Emanuel Schikaneder

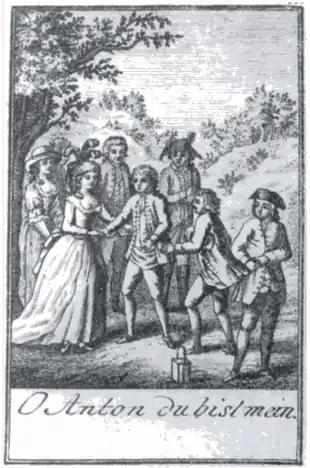
Circa 1791; Schikaneder's troupe performing "O Anton du bist mein" from the Singspiel "Die zween Anton".

During Easter 1788, the troupe run by Johann Friedel and Eleonore Schikaneder had settled as the resident troupe at the Theater auf der Wieden, located in a suburb of Vienna. Friedel died on 31 March 1789, leaving his entire estate to Eleonore, and the theater was closed. Following this, Eleonore offered reconciliation to Schikaneder, who moved to Vienna in May to start a new company in the same theater in partnership with her. The new company was financed by Joseph von Bauernfeld, a Masonic brother of Mozart. With plans of an emphasis on opera, Schikaneder brought two singers with him from his old troupe, tenor Benedikt Schack and bass Franz Xaver Gerl. From his wife's company he retained soprano Josepha Hofer, actor Johann Joseph Nouseul, and Karl Ludwig Giesecke as librettist. New additions to the troupe included Anna Gottlieb and Jakob Haibel.